Andy Pafko

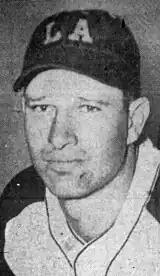
Pafko as a member of the Los Angeles Angels during the 1943 season.

In 1941, Pafko played on the Green Bay Blue Sox team in the Wisconsin State League. He had 12 home runs, 66 RBIs, while batting .349 on the team that won the league championship. He played another season in the minor leagues before debuting in the major leagues in 1943 with the Chicago Cubs.